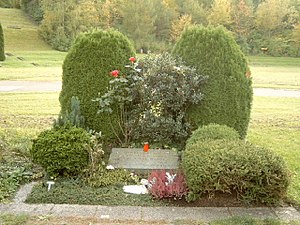
Gudrun Ensslin / Trivia
Gudrun Ensslins, Andreas Baaders og Jan-Carl Raspes fælles grav på Dornhaldenfriedhof i Stuttgart.
Gudrun Ensslin var en tysk terrorist, der var med til at stifte den venstreorienterede terrorgruppe Rote Armee Fraktion. Ensslin, der dannede par med Andreas Baader, var gruppens intellektuelle overhoved og ideolog.